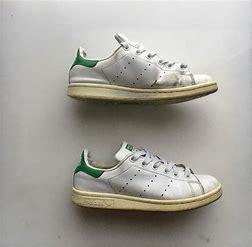
Brand: adidas
Model: 100